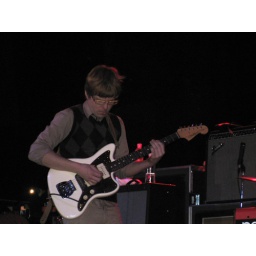
the hush sound performing with boys like girls and hellogoodbye at kool haus in toronto, ontario on april 19th.